Culture of the United Kingdom

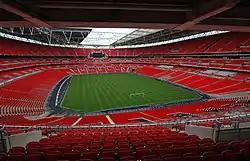
Wembley Stadium, London, home of the England football team and FA Cup finals. Wembley also hosts concerts: Adele's 28 June 2017 concert was attended by 98,000 fans, a stadium record for a music event in the UK.

Use of the British imperial system of measure, particularly among the public, is widespread in the United Kingdom and is in many cases permitted by the law. Human height and weight, long distances and speed are measured in imperial units by the vast majority of Brits. A Brit would normally give their weight as "12 and a half stone" rather than 80 kilograms, though younger people increasingly use kilograms rather than stone. Body height is usually given in feet and inches. Younger generations tend to use more metric units of measurement, creating a generational gap, for example in short distances and item weight. Although the majority of Brits now use degrees Celsius to measure temperature, the use of Fahrenheit persists in older generations. Distances shown on road signs must be in miles and yards, while miles per hour appear on speed limit signs and car speedometers.